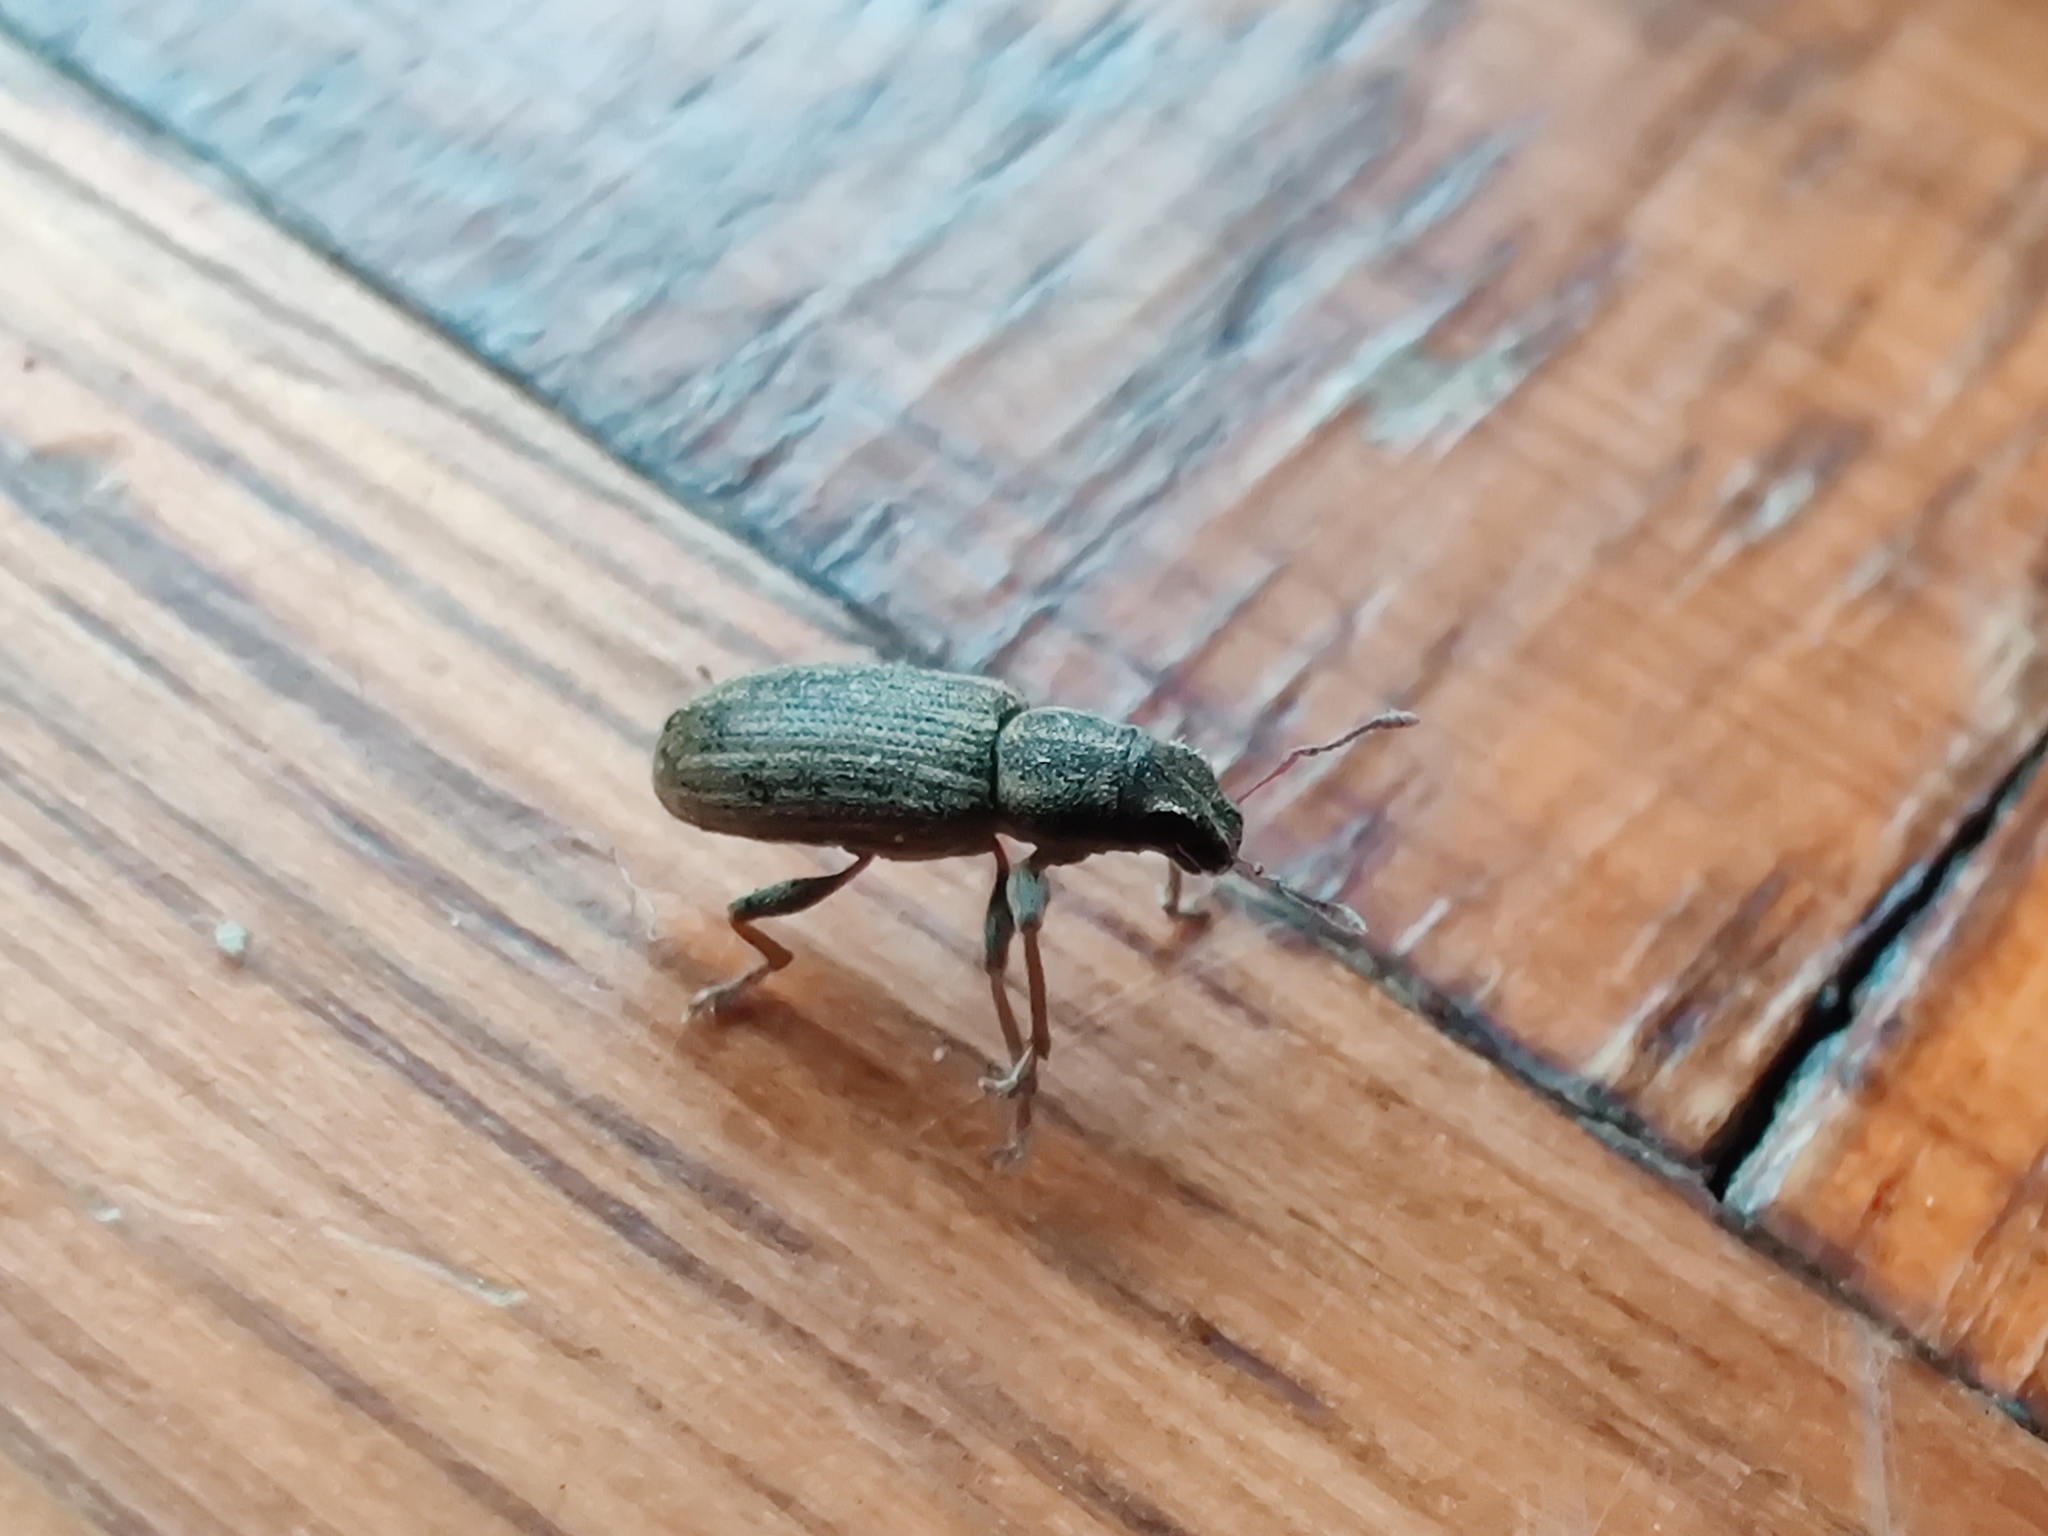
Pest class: pea_leaf_weevil